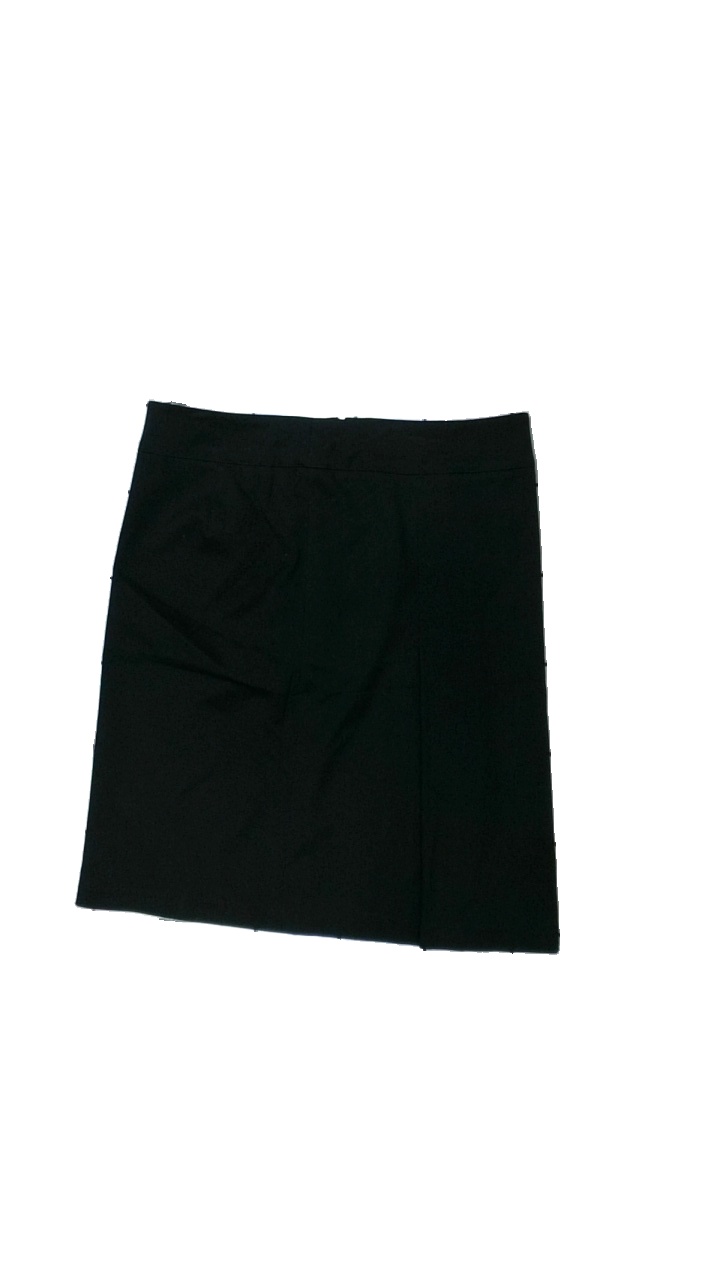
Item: Skirt (Ladies)
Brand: Missing
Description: kjol
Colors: Black
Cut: Tight
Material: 63% polyester 37% bomull
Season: All
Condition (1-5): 4
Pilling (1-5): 4
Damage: lite luddigt
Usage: Reuse
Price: <50